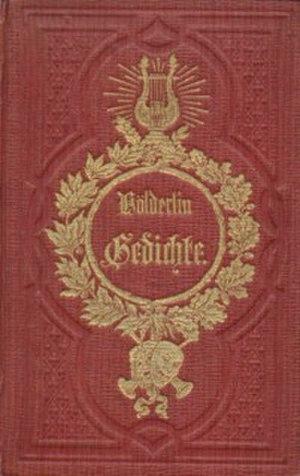
Friedrich Hölderlin [ˈfʁiː.dʁɪç ˈhœl.dɐ.lɪn] est un poète et philosophe de la période classico-romantique en Allemagne, qui s'enracine dans la seconde moitié du XVIIIᵉ siècle et se poursuit au XIXᵉ siècle « romantique ».